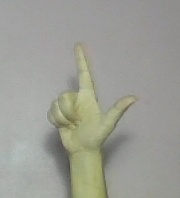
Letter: laam